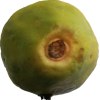
Label: papaya